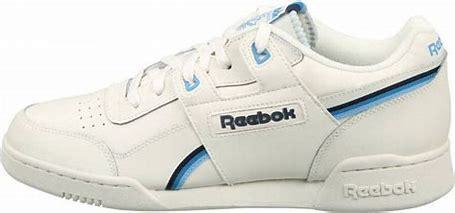
Brand: Reebok
Model: Workout Plus Mu